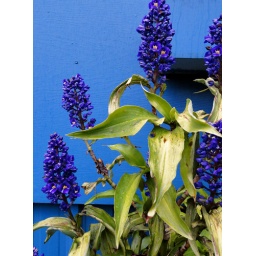
Blue Ginger against a blue wall